Bracknell and Wokingham College

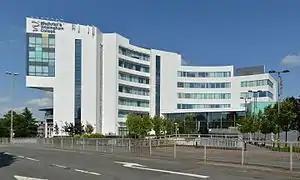
Bracknell and Wokingham College's Church Road centre

Bracknell & Wokingham College is a general college of further education, offering courses for school leavers, adults and employers training their staff, and based in Bracknell, Berkshire, England. The college became Bracknell & Wokingham College in 1996.